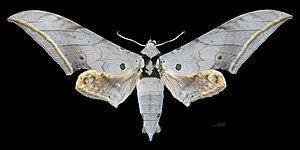
Ambulyx montana est une espèce d'insectes lépidoptères de la famille des Sphingidae, sous-famille des Smerinthinae, tribu des Ambulycini, et du genre Ambulyx.